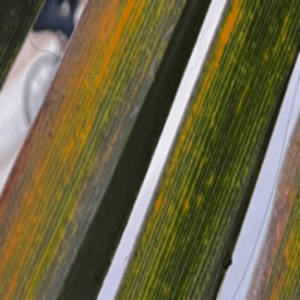
Label: Manganese Deficiency